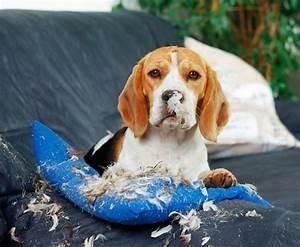
dog